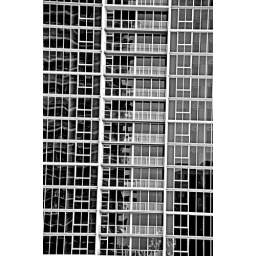
View from the pool at the EPIC Hotel in Miami - new condo building across the street